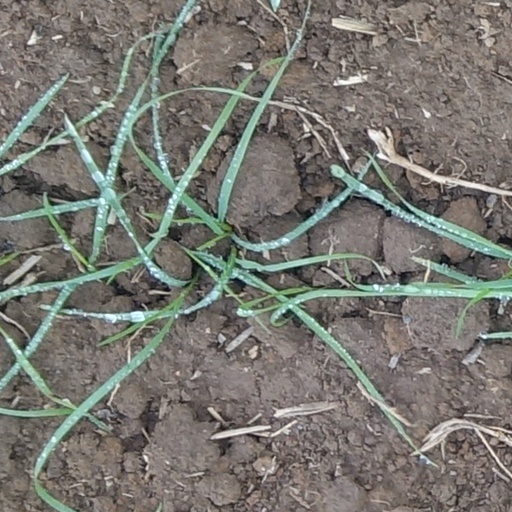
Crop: wheat